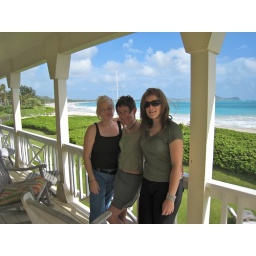
Mauck scored us his friend Cat's dad's amazing beach house in Kailua.